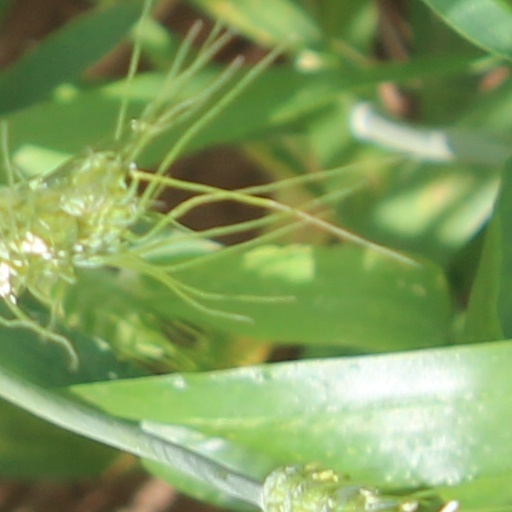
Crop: wheat